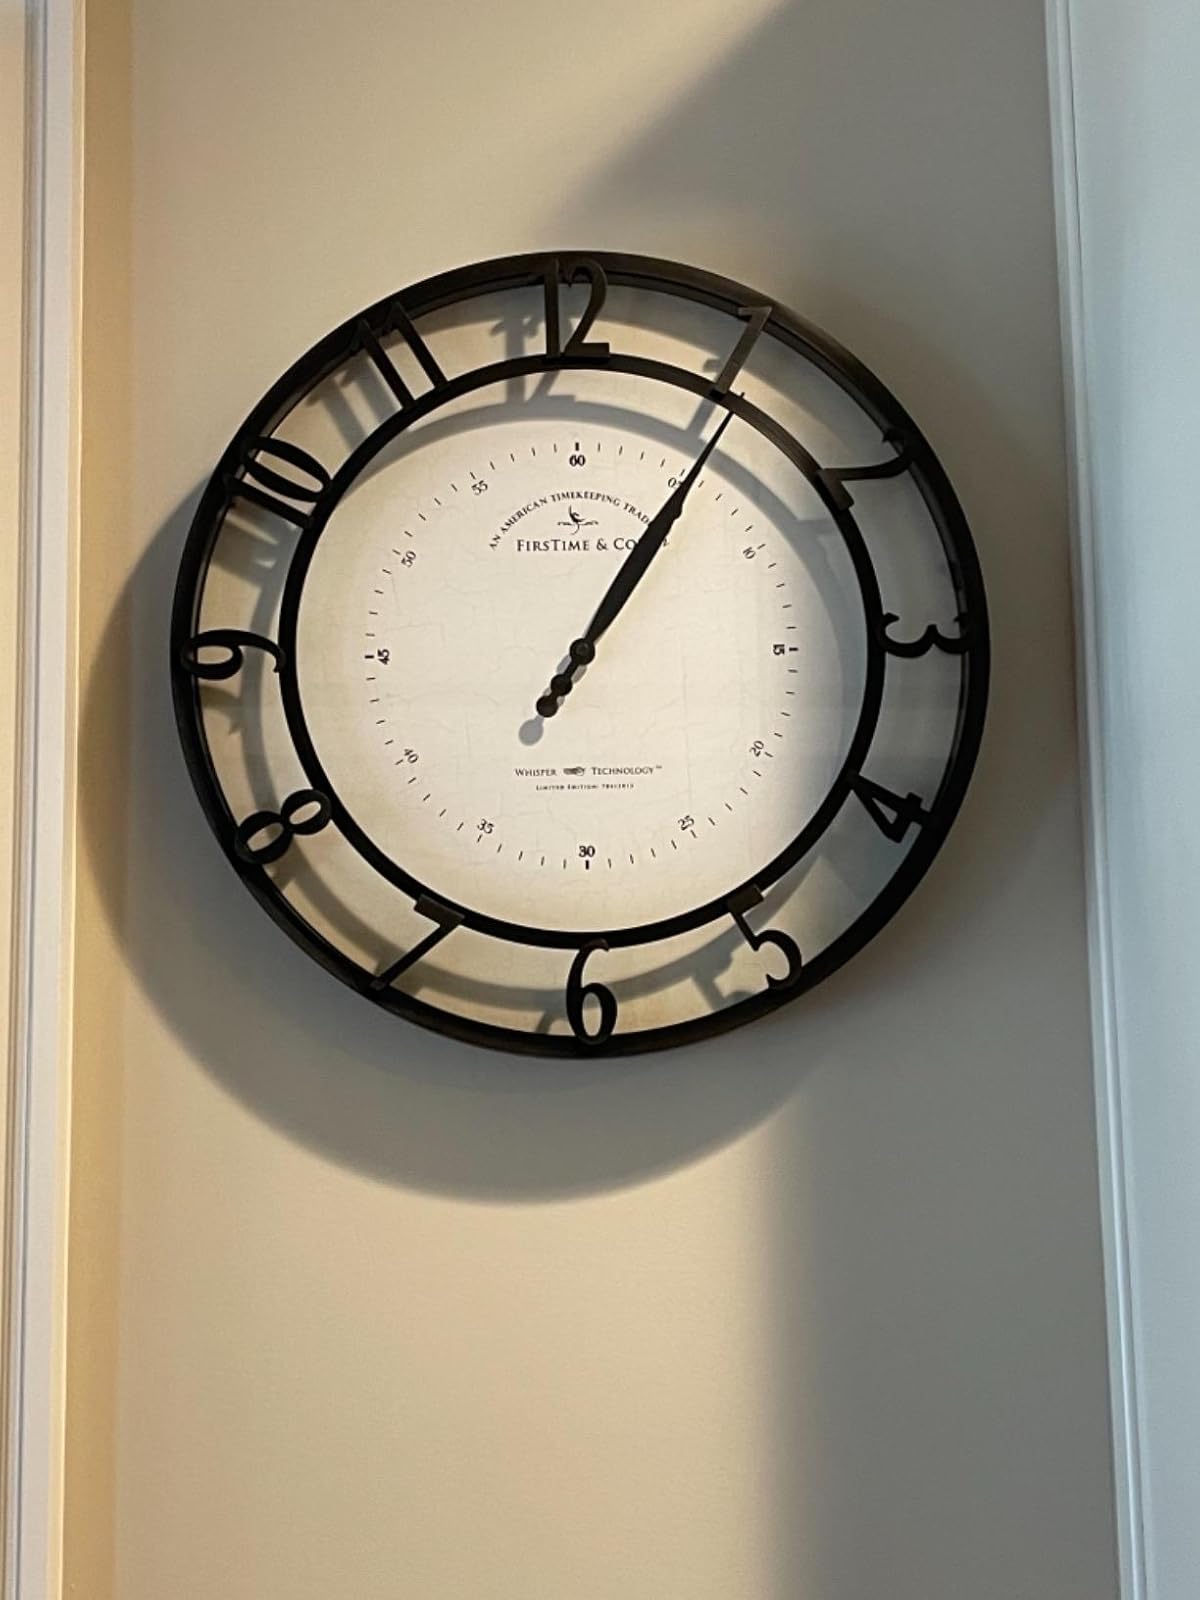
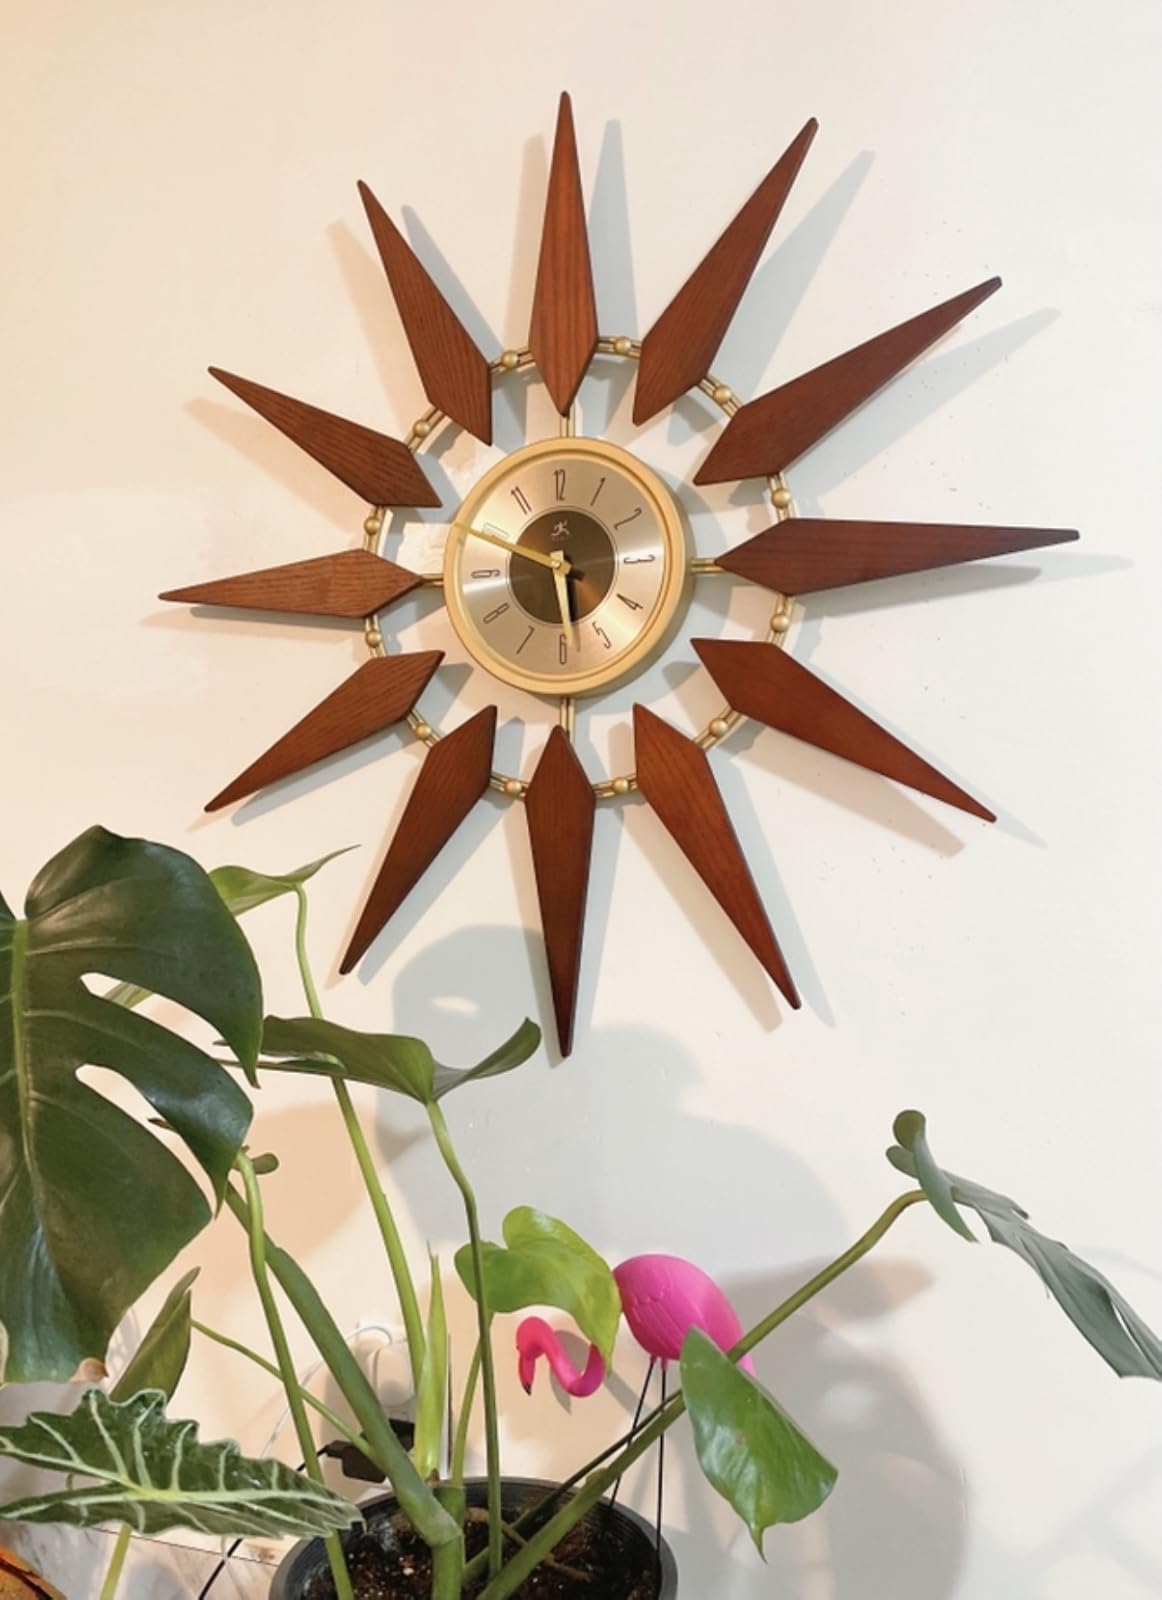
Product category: clock
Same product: no